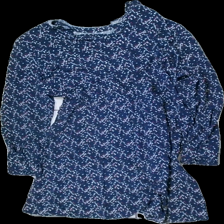
View: front
Type: Dress
Category: Ladies
Brand: Not in the list
Brand text on label: Broadway
Colors: Blue, White, Red
Material: 100% viscose
Pattern: Other
Cut: Regular
Size: L
Season: All
Damage: loose threads
Damage location: middle center
Price range: <50
Recommended usage: Export
Comment: washed out